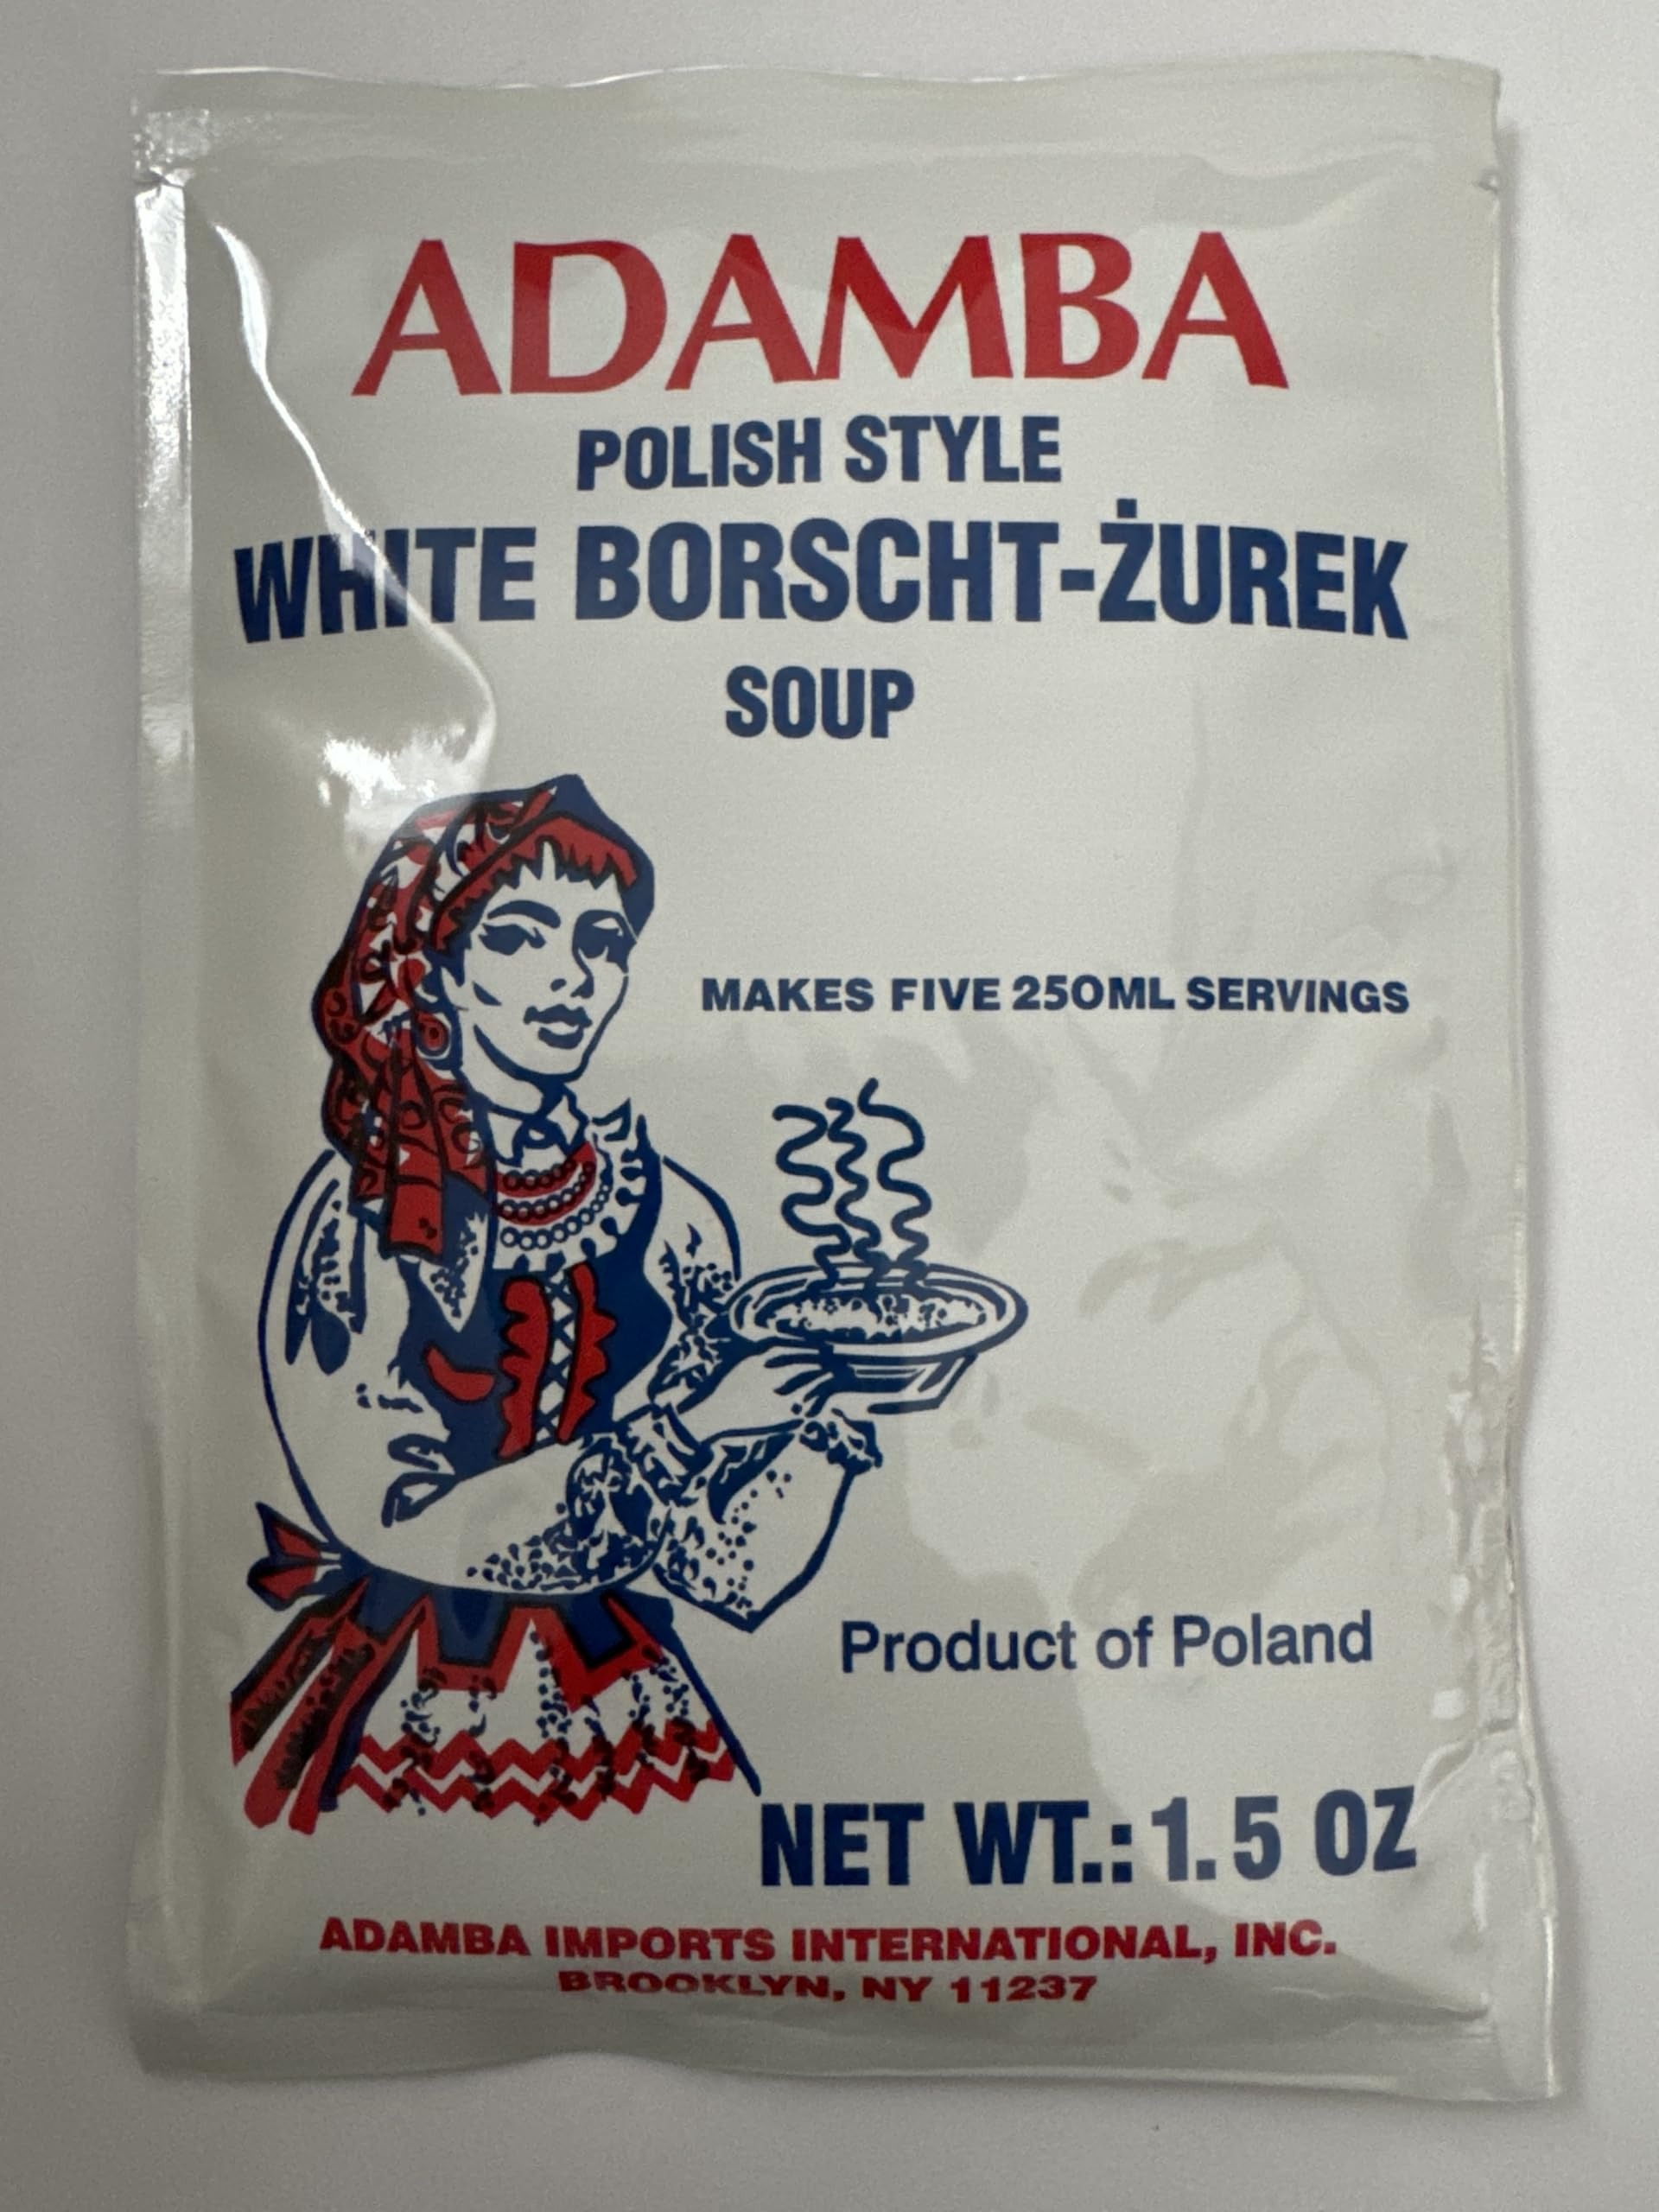
Item Name: Adamba Polish Style White Borscht Zurek Soup Mix (Case of 24)
Value: 24.0
Unit: Count

Price: 38.95